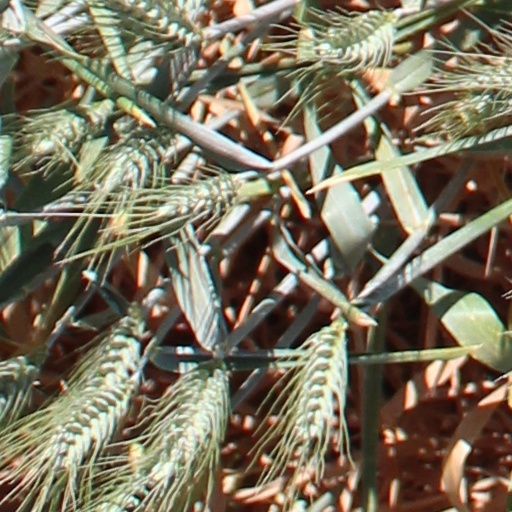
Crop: wheat